Greek–Serbian Alliance of 1913

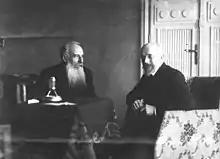
The Prime Ministers of Serbia and Greece, Nikola Pašić and Eleftherios Venizelos, in 1913

On 9 March 1913, the Greek Foreign Minister Lambros Koromilas instructed the Greek ambassador to Belgrade to sound out the Serbian government with a view to a bilateral alliance treaty. Preliminary discussions quickly bore fruit, and on 5 May Koromilas and the Serbian ambassador to Athens signed the first protocol, where both sides pledged mutual support against Bulgaria should the latter refuse to acknowledge the territorial status quo. The protocol also included a 50-year commercial agreement which allowed the use of Thessaloniki by Serbian companies. This protocol was then followed by a military convention signed on 13 May at Thessaloniki. The Serbian government however refused to ratify the latter, insisting that Greece take on itself the previous Bulgarian pledge to provide 200,000 troops in the case of an Austrian attack. The Greek government was reluctant to agree to this, but following the clashes between Greek and Bulgarian troops among the mutual demarcation line at Nigrita and Mount Pangaion, as well as the view of Prime Minister Eleftherios Venizelos that an Austro-Serbian war would soon draw the other Great Powers into the fray, it agreed.